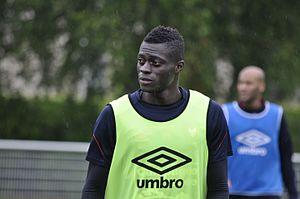
Pape Sané lors d'un entrainement du Stade Malherbe Caen
Pape Sané, né le 30 décembre 1991 à Dakar, est un footballeur international sénégalais qui évolue au poste d'attaquant.